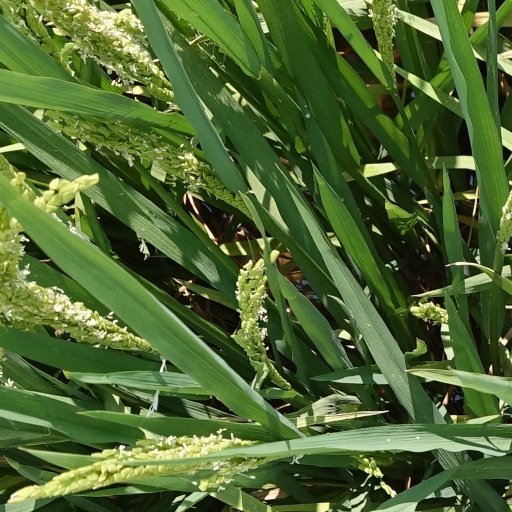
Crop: rice